Zimmer (automobile)

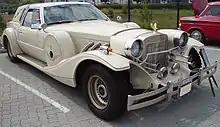
Zimmer Golden Spirit

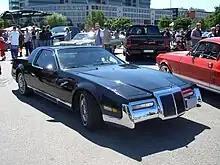
A Zimmer Quicksilver

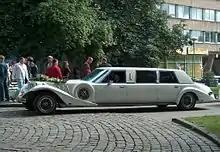
A wedding Zimmer limousine in Tallinn, Estonia

The Zimmer Golden Spirit was the flagship of the Zimmer Motor Cars Corporation during its production run from 1980 to 1988. While the original Golden Spirit was built using a Ford Mustang drivetrain, production began by cutting off or removing all body panels except the doors and roof. The chassis was then extended by 38" and new steering and brake components installed. Fiberglass body panels were manufactured by Zimmer and fitted along with chrome bumpers and other exterior parts. Interiors were re-trimmed in leather with Recaro seats and Nardi steering wheels, but otherwise carried the standard Mustang instrumentation. While the majority of Golden Spirits were two-door hardtops, there were limited numbers of convertibles and t-top variants built with at least one four-door sedan and "personal limousine" known to have been built. The Mustang vehicle identification number was retained so as to meet all the required US safety features at the time. Zimmer sold the vehicles on their own manufacturer's certificate of origin. Depending on the jurisdiction in which the vehicle was first registered, it may have been titled as a Zimmer Golden Spirit or a Ford Mustang.